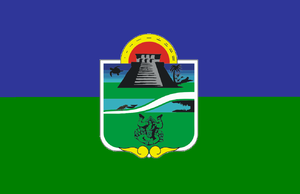
Tulum est l'une des municipalités de l'État de Quintana Roo, au Mexique. Couvrant une zone située au centre-nord de l'État, elle a été créée le 13 mars 2008. Elle tient son nom de la ville de Tulum qui en est le centre administratif.